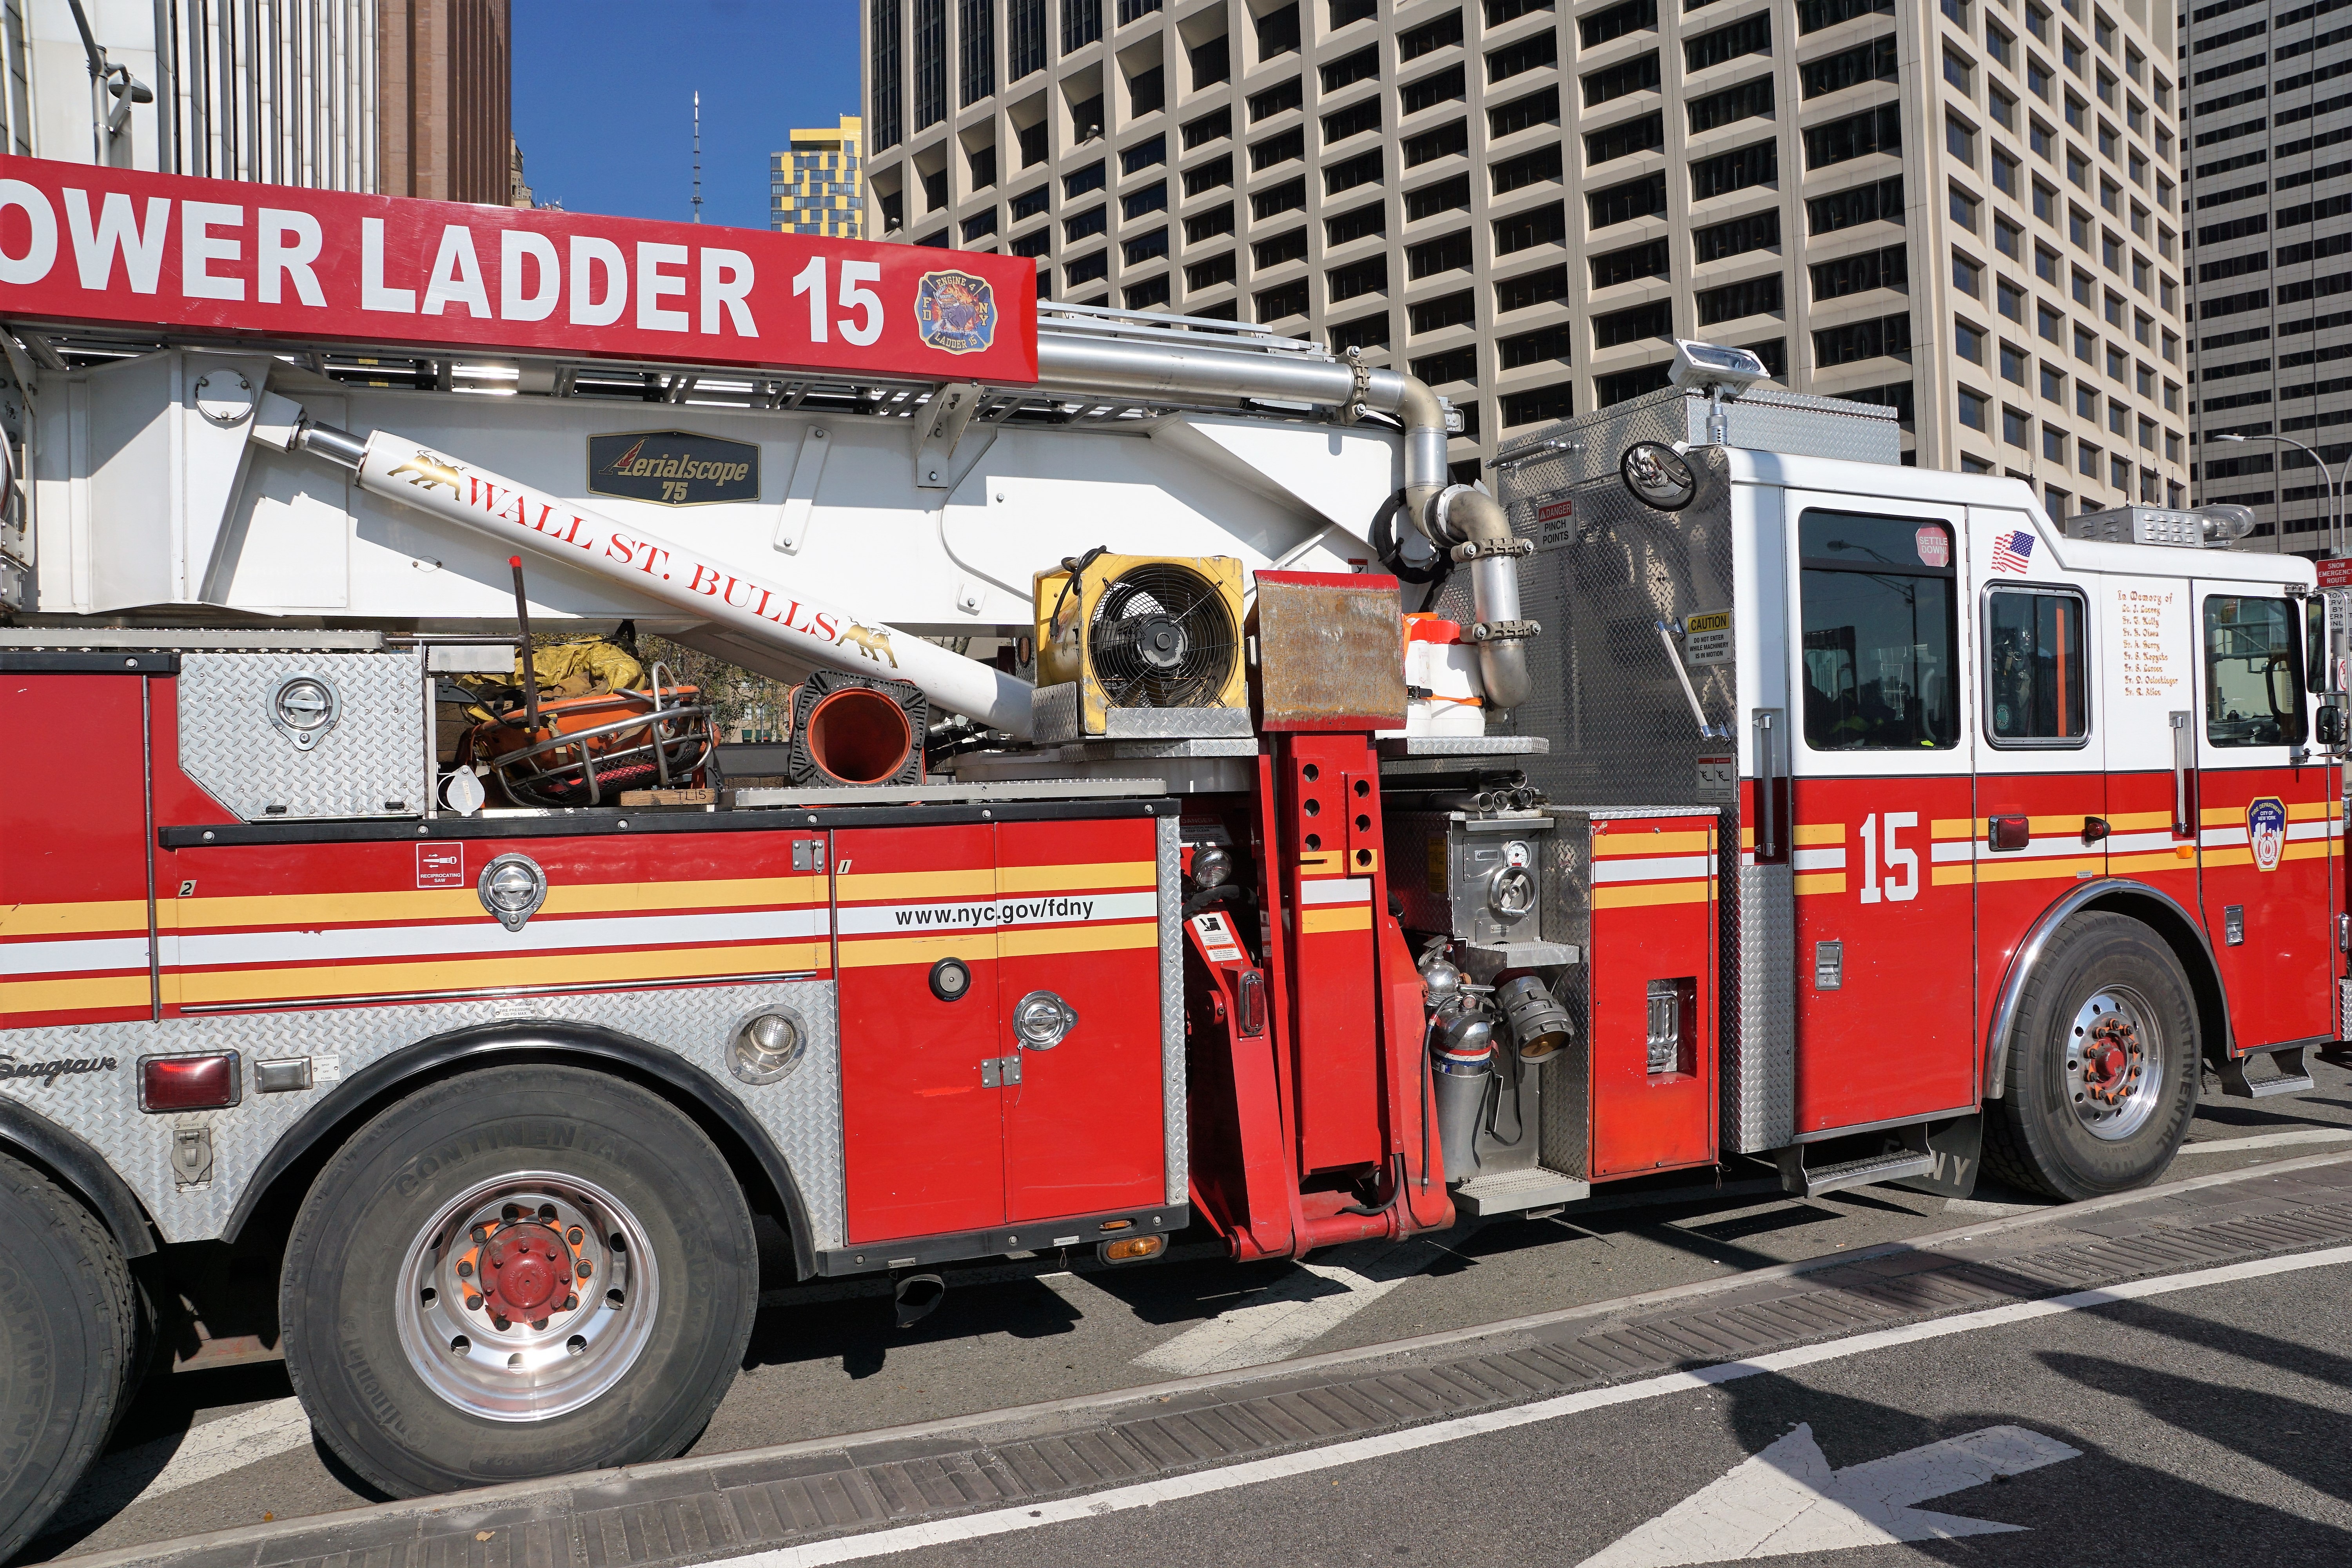
new york, manhattan, transport, truck, red, vehicle, flight, america, fire, auto, world trade center, motor vehicle, emergency service, fire department, save, emergency, firefighter, rescue, misfortune, savior, land vehicle, fire apparatus, emergency vehicle, 11 september, list of united states